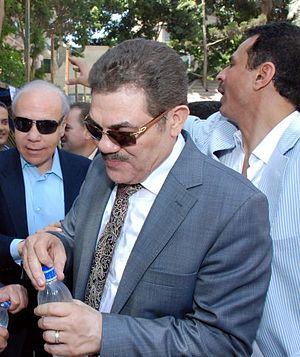
Les élections législatives égyptiennes de 2011-2012 sont organisées afin de former une nouvelle Assemblée du peuple, remplaçant celle dissoute le 13 février 2011 par le Conseil suprême des forces armées, après la chute d’Hosni Moubarak. Elles se déroulent en trois étapes aux dates suivantes :
Les élections législatives égyptiennes de 2015 ont pour but de former la première législature de la Chambre des représentants et, ainsi, de remplacer l'Assemblée du peuple d'Égypte issue des élections de 2011-2012. Initialement prévu en 2012, le scrutin est reporté à plusieurs reprises suite à l'invalidation de plusieurs moutures de la loi électorale et du coup d'État du 3 juillet 2013. Dominée par les islamistes du Parti de la liberté et de la justice et du Parti de la lumière, cette précédente assemblée avait été dissoute par la Cour constitutionnelle suprême dès le 14 juin 2012 pour inconstitutionnalité de la loi électorale.